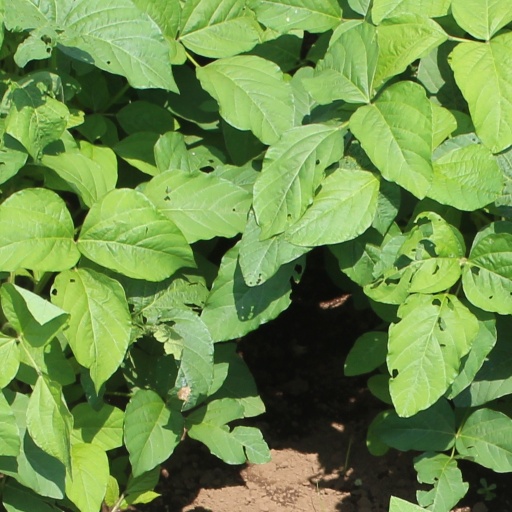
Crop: soybean